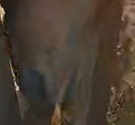
Face region: mouth_nostrils (mouth_chin_nostrils_and_profile)
Pain indicator: moderately_present